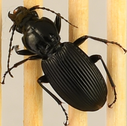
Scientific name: Pterostichus lachrymosus
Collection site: Mountain Lake Biological Station NEON (MLBS), plot MLBS_009